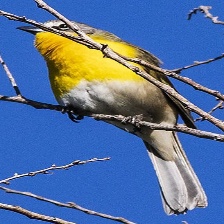
Species: YELLOW BREASTED CHAT
Scientific name: ICTERIA VIRENS